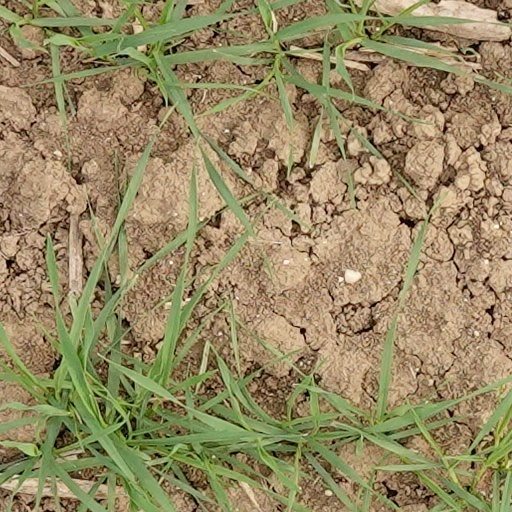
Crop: wheat